The Music Trades

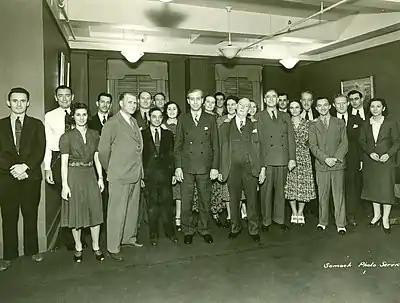
"Music Trades" staff photo, 1948, John F. Majeski Sr., center, in the double breasted suit

The December 20, 1919, issue, as a whole, bears some similarities to some of the special macro-economic issues of the 21st-century. Botsford's review covered the following articles by authors, nearly all of whom were trade publication editors: